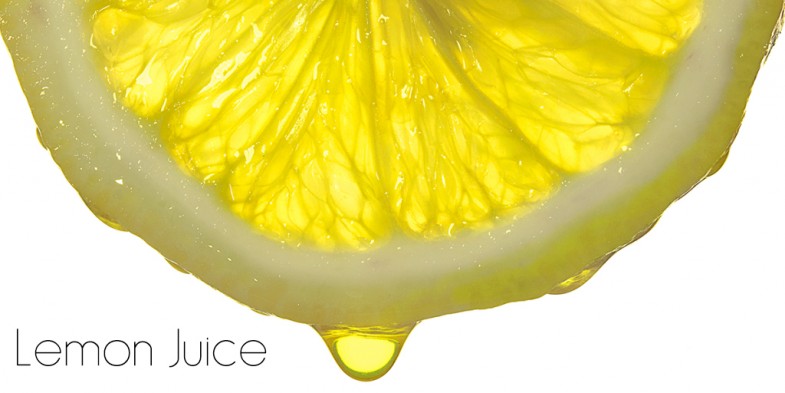
Label: Lemon